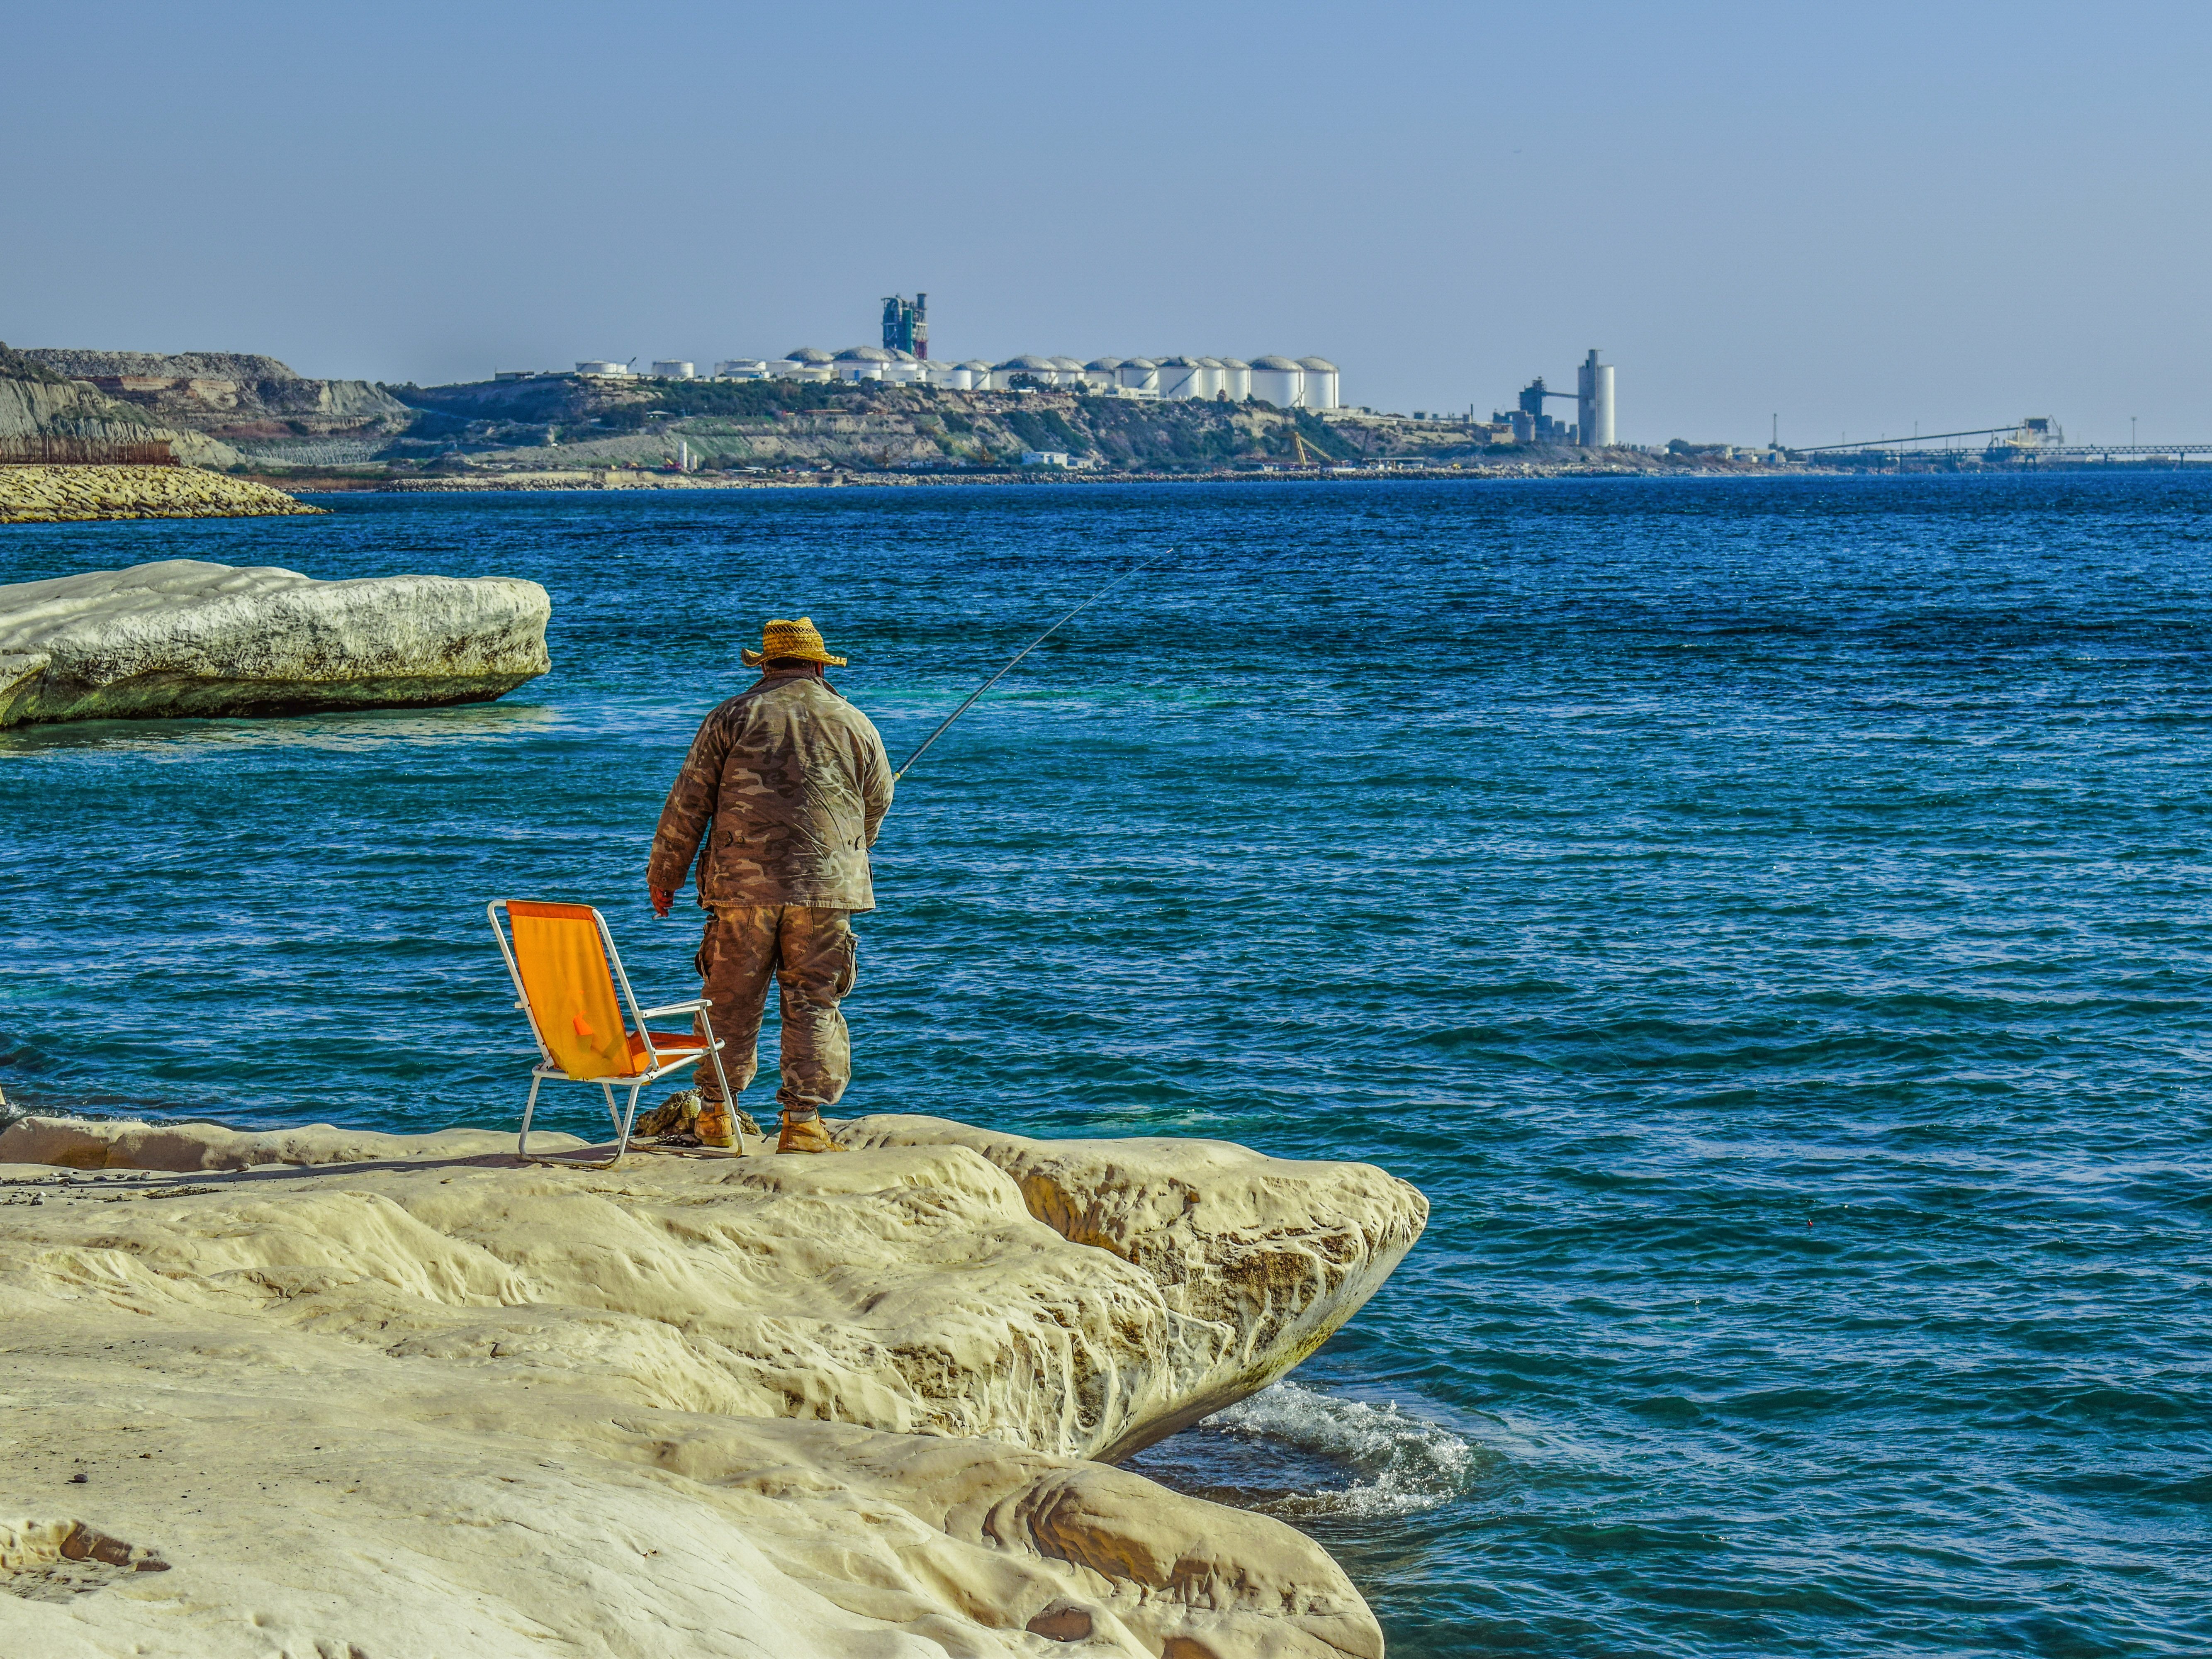
beach, sea, coast, outdoor, sand, ocean, shore, wave, vacation, male, recreation, cliff, cove, vehicle, fishing, fisherman, bay, leisure, terrain, body of water, activity, breakwater, cyprus, cape, hobby, wind wave, governor's beach